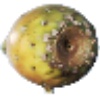
Label: Cactus fruit 1